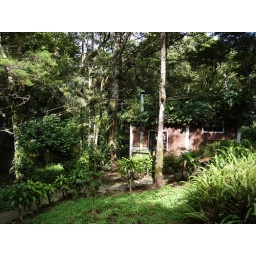
This is the bungalow we had at the cloud forest coffee plantation in northern Nicaragua, called Selva Negra.